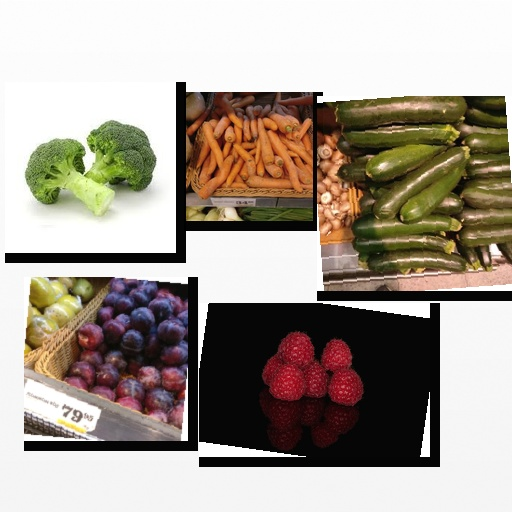
Food items: zucchini, carrot, raspberry, broccoli, plum